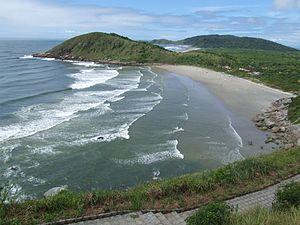
L'Ilha do Mel est une île brésilienne située à l'embouchure de la baie de Paranagua dans l'État du Parana.